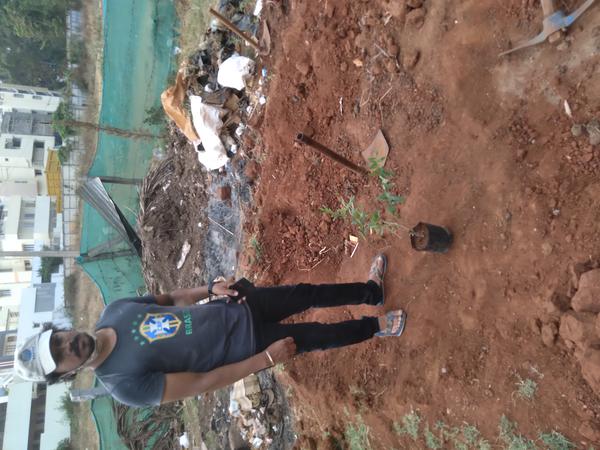
Plant: Pomegranate